Cowboy

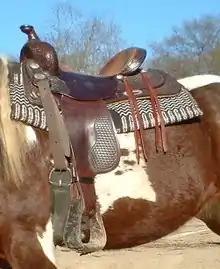
A western saddle

On the ranch, the cowboy is responsible for feeding the livestock, branding and earmarking cattle (horses also are branded on many ranches), plus tending to animal injuries and other needs. The working cowboy usually is in charge of a small group or "string" of horses and is required to routinely patrol the rangeland in all weather conditions checking for damaged fences, evidence of predation, water problems, and any other issue of concern.